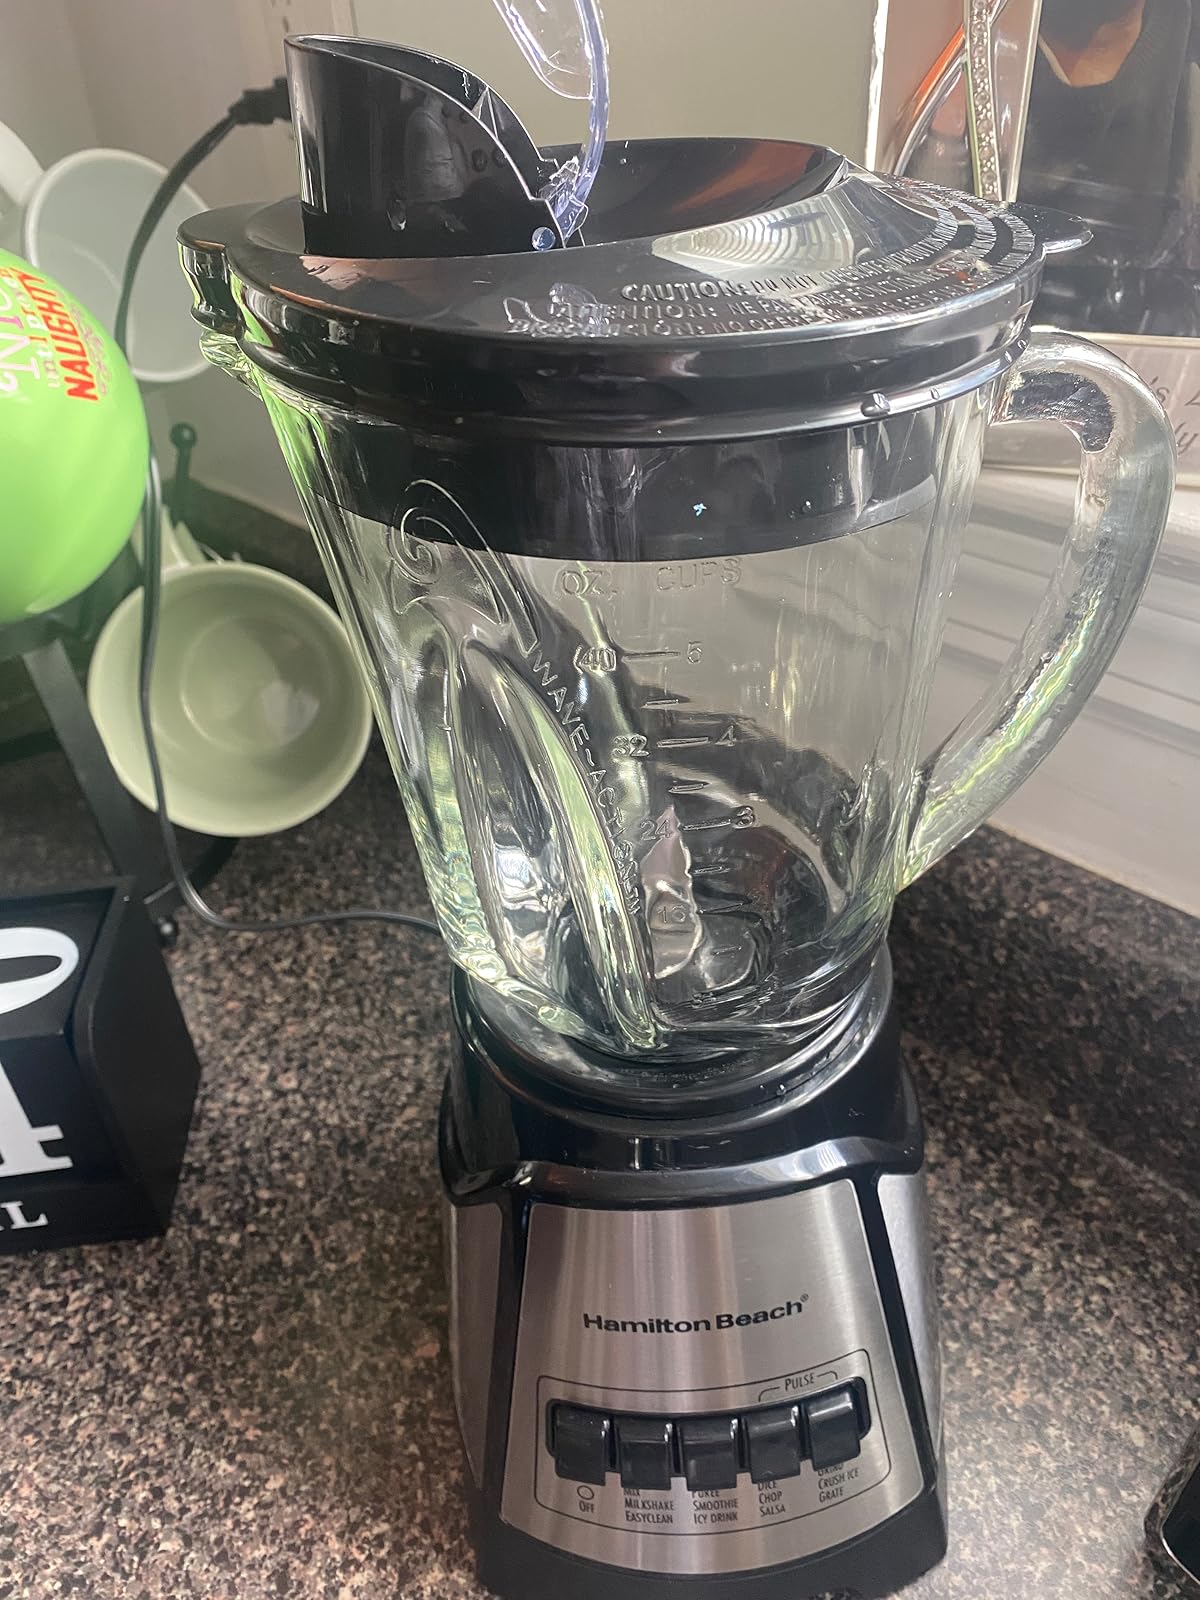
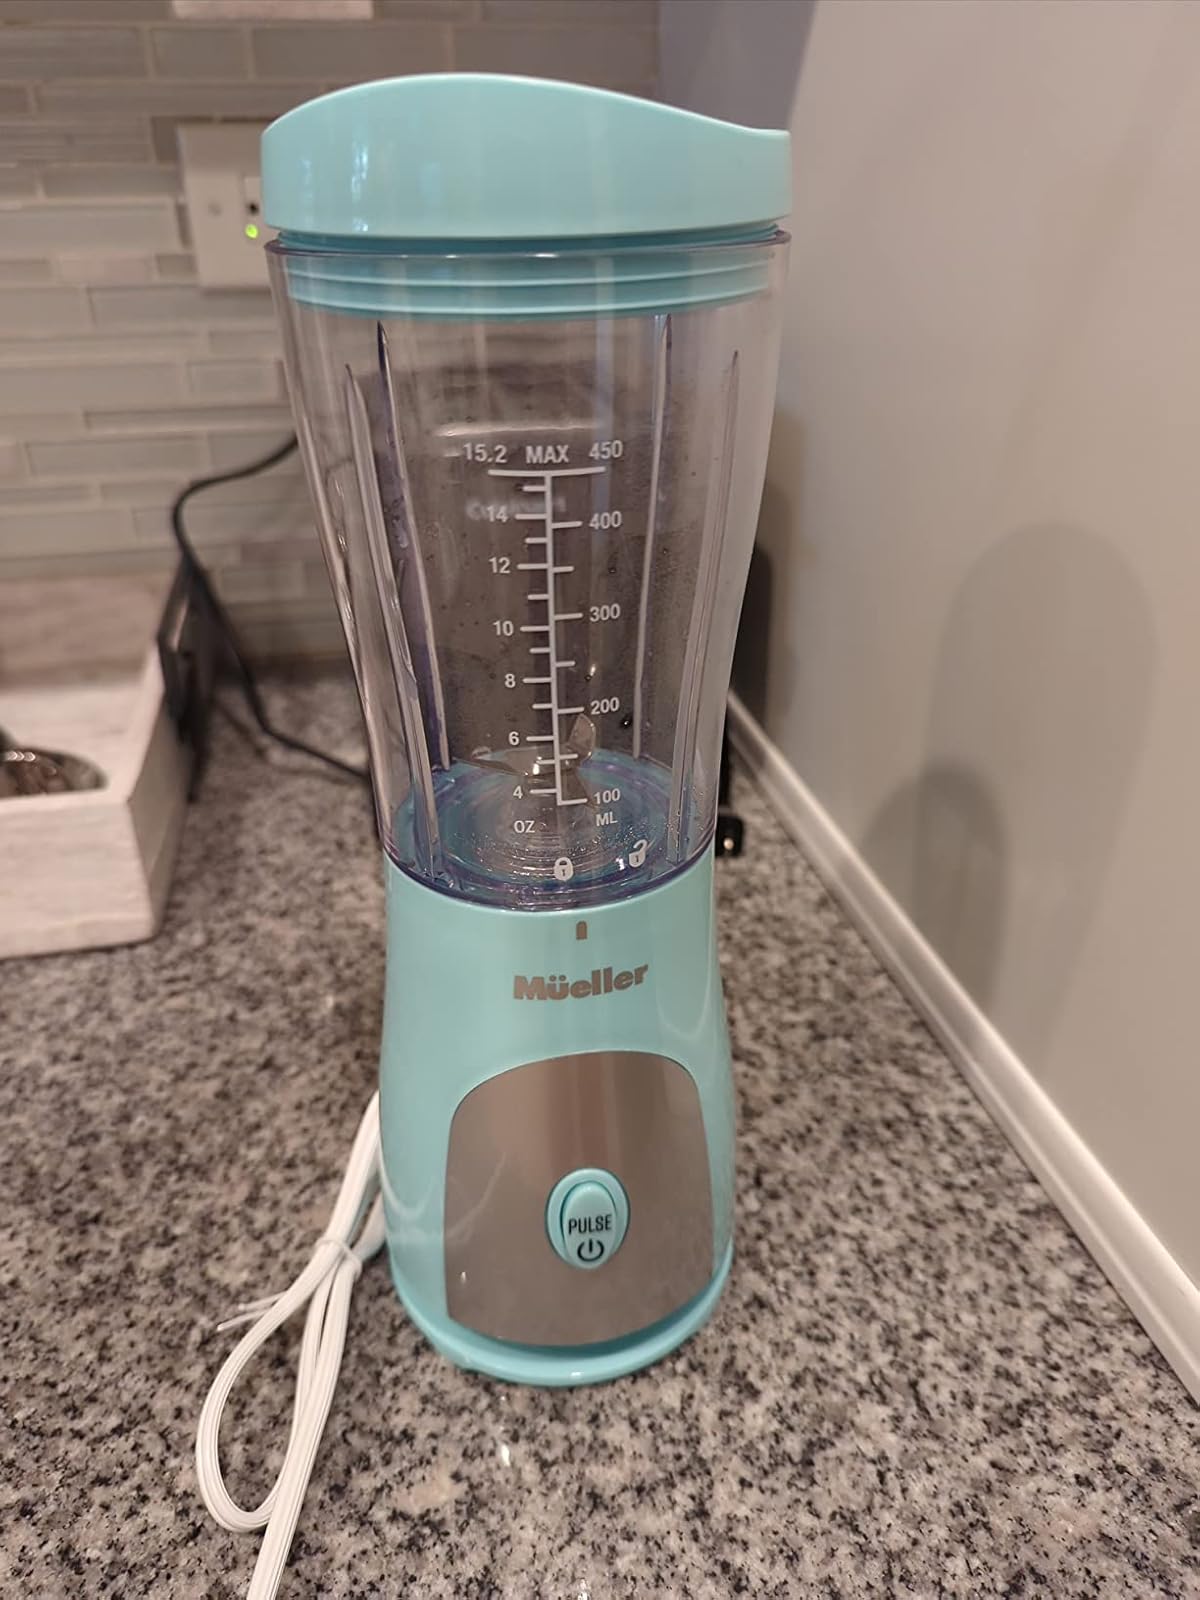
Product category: items_blender
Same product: no